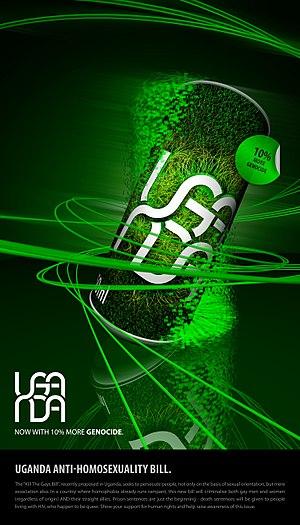
L'homosexualité est considérée comme un sujet tabou en Ouganda. La population LGBT est estimée à 500 000 personnes dans le pays. Le gouvernement ougandais considère l'homosexualité comme « la connaissance charnelle contre l'ordre de la nature ».